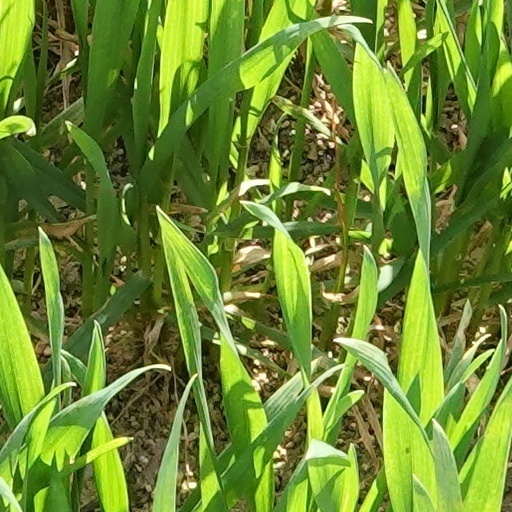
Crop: wheat